Honjin

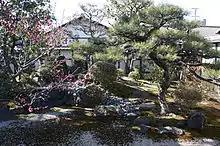
The garden at Kusatsujuku honjin

"Waki-honjin" (脇本陣), also referred to as "sub-"honjin"," are similar in structure and operation to, but generally smaller than, "honjin". The rules of operation were also slightly different. When two official traveling parties are staying in the same post station, the more powerful of the two stayed in the main "honjin". The major difference, though, is that general travelers were able to stay at the "waki-honjin", if they had enough status or money.